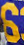
Number: 6